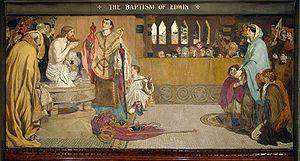
Edwin ou Eadwine est roi de Deira et de Bernicie de 616 à sa mort. Il est le deuxième monarque à régner en même temps sur ces deux royaumes du nord de l'Angleterre, qui fusionnent par la suite pour donner la Northumbrie, et le premier à se convertir au christianisme.